Question: Please indicate a possible affordance area of the bed that can be used for lying on
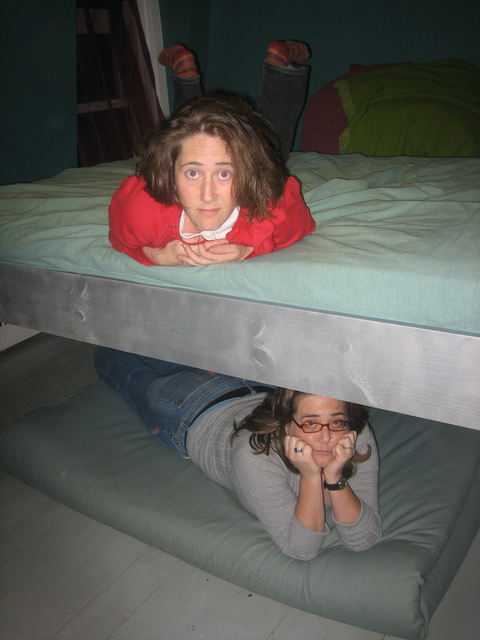
Answer: [2.386, 126.593, 476.609, 333.564]